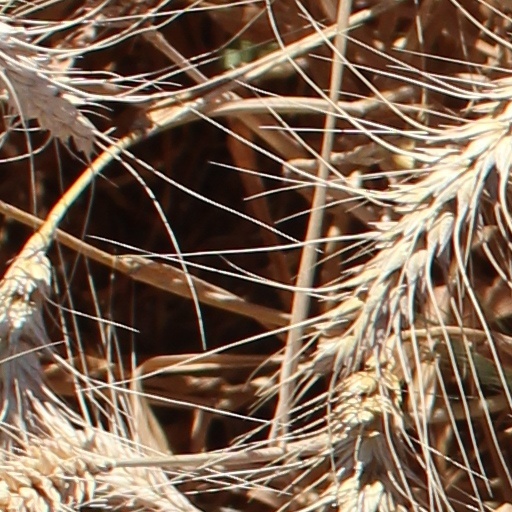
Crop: wheat